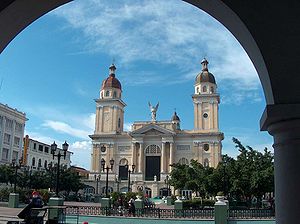
Santiago de Cuba
Katedralen i Santiago de Cuba
Santiago de Cuba er en by i det sydøstlige Cuba, der med et indbyggertal på cirka 494.000 er landets næststørste by. Byen er hovedstad i en provins af samme navn og ligger på landets kyst til det Caribiske hav.